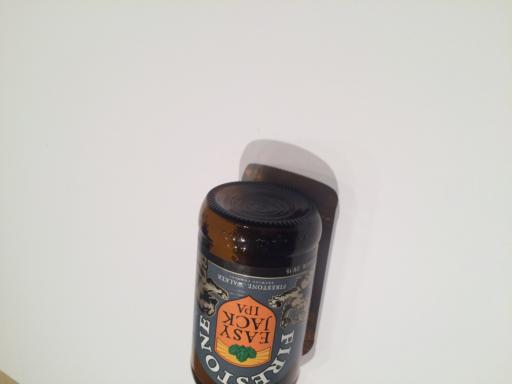
Waste category: glass